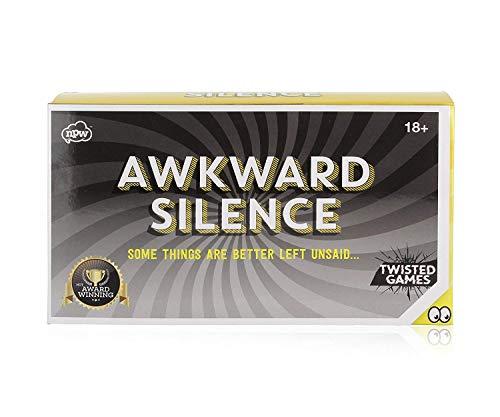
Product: NPW Twisted Games, Akward Silence
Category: Toys & Games | Games & Accessories | Board Games
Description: AWKWARD SILENCE BOARD GAME: Hilariously uncomfortable game lets you share how you really feel.
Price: $14.99
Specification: ProductDimensions:7.7x3.9x2.5inches|ItemWeight:2.2pounds|ShippingWeight:1pounds(Viewshippingratesandpolicies)|ASIN:B07FHDXZGD|Itemmodelnumber:NPW70316|Manufacturerrecommendedage:18months-8years